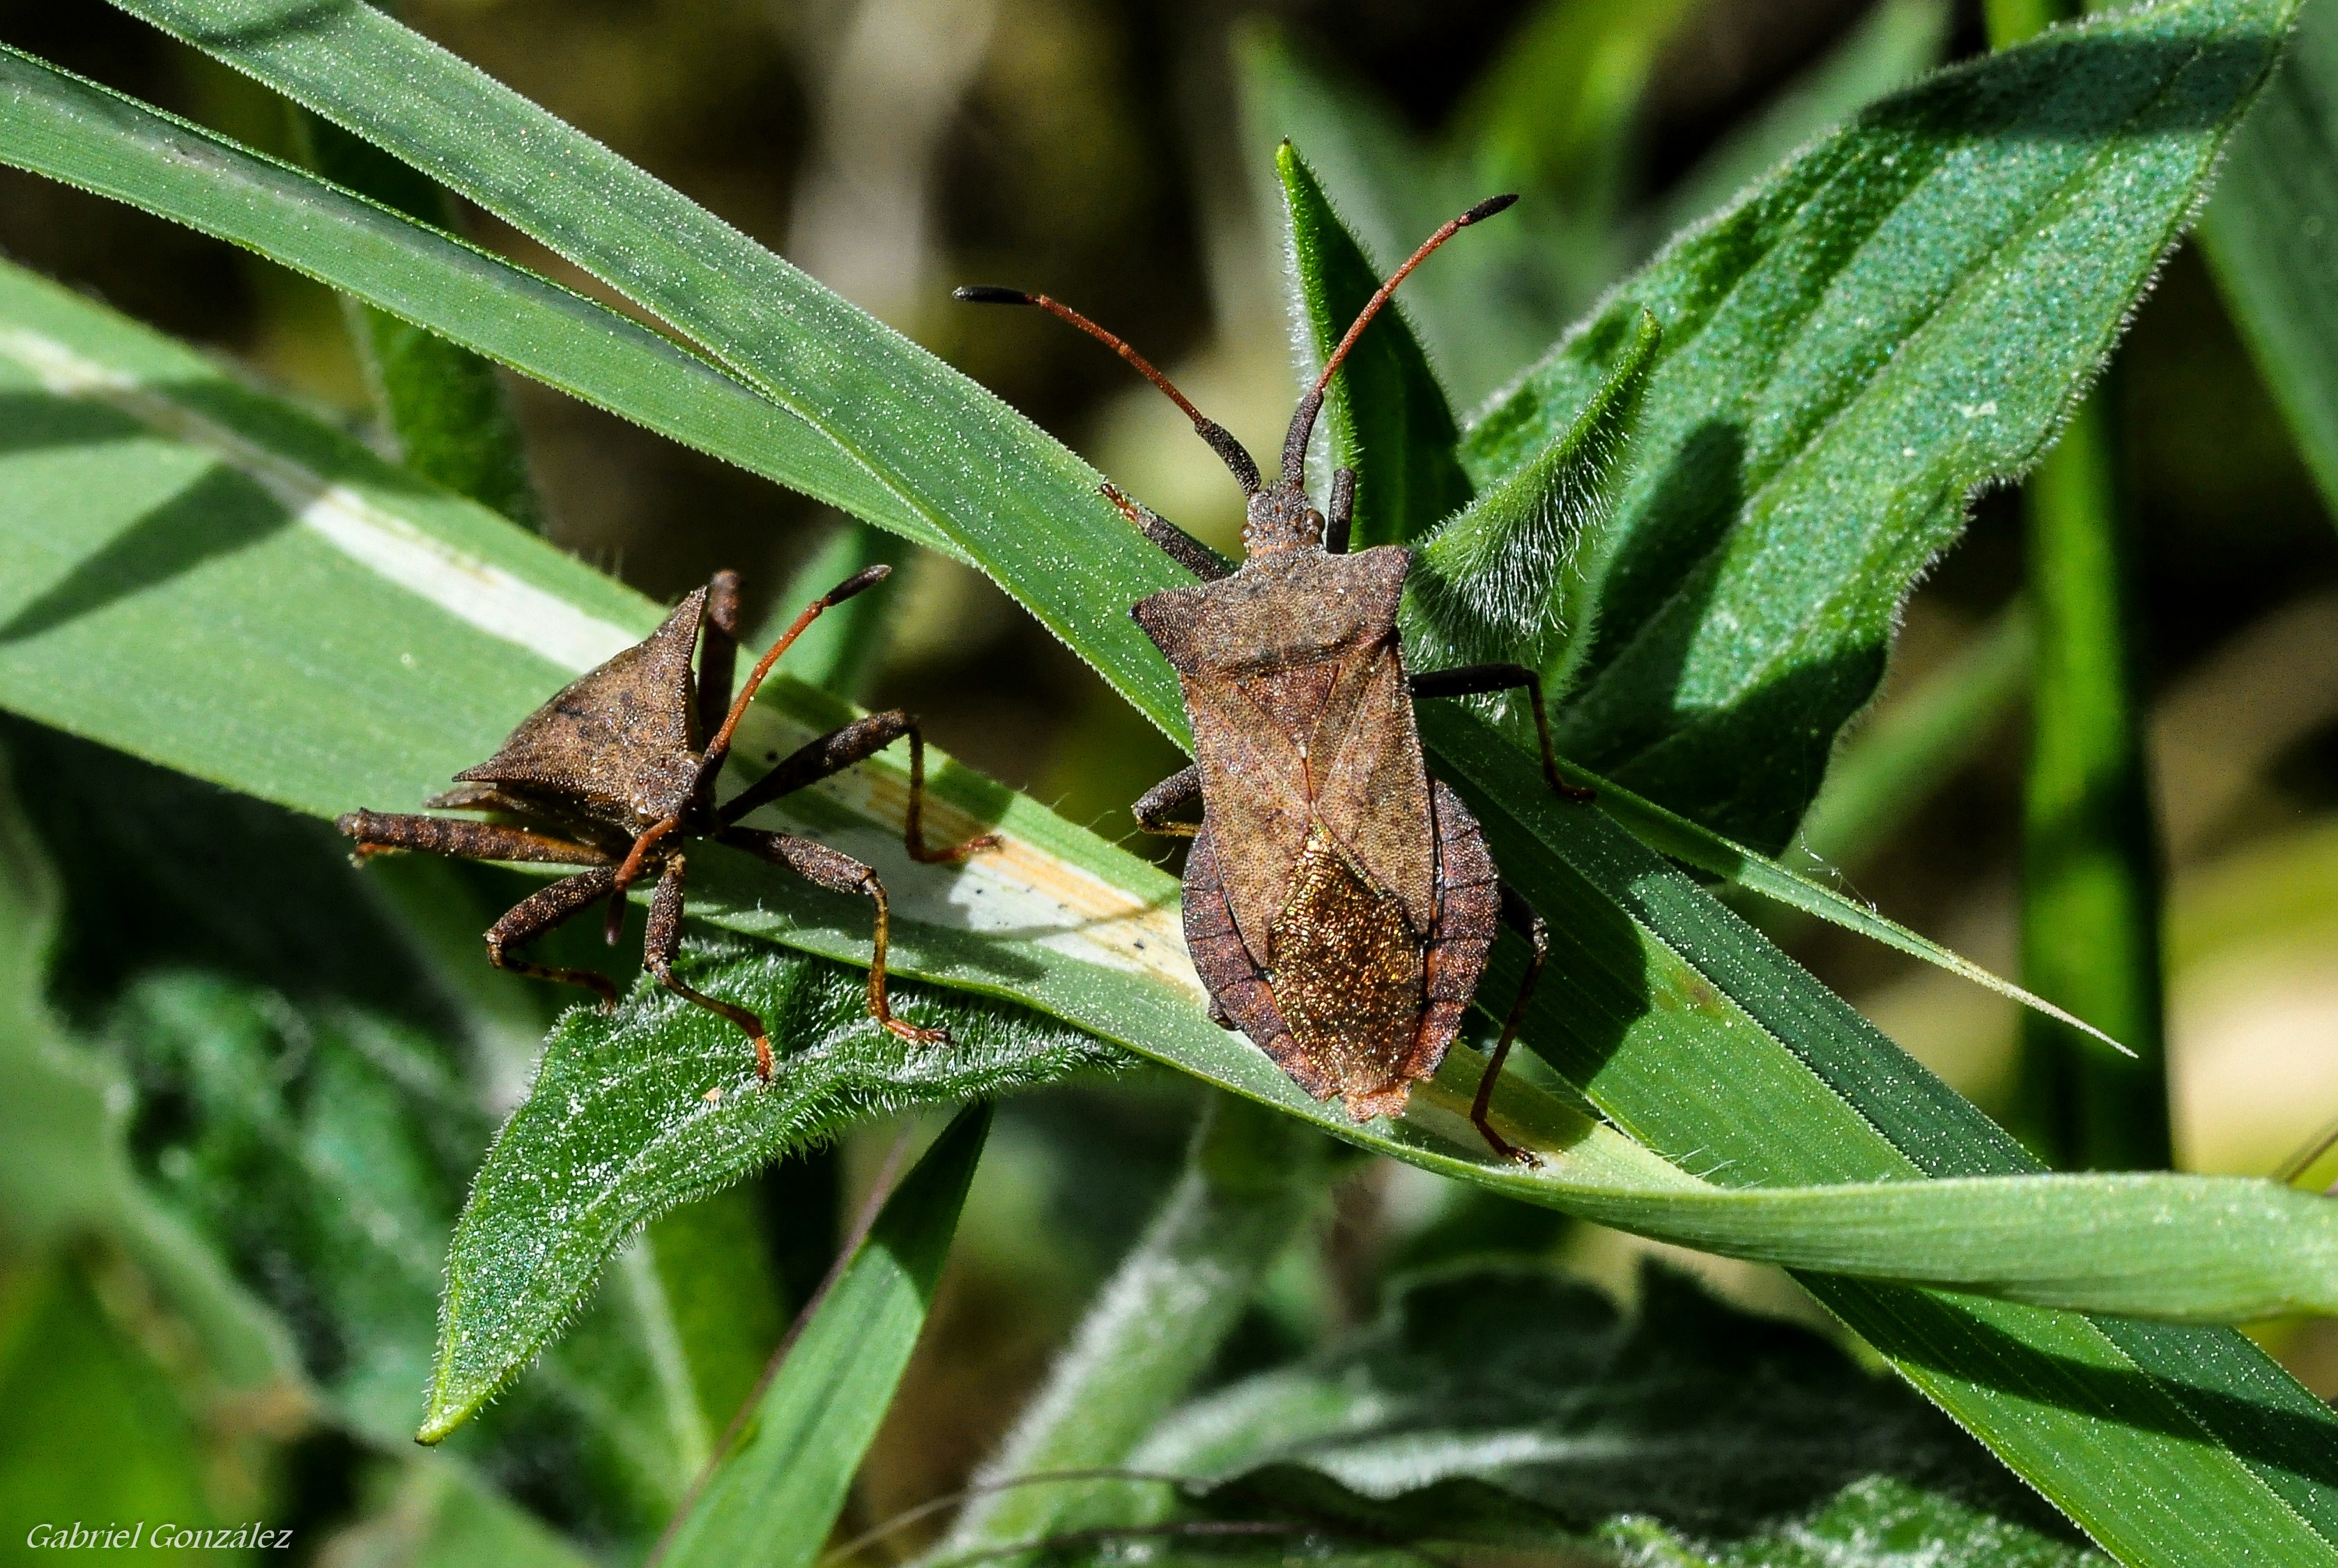
nature, flower, green, insect, macro, fauna, invertebrate, close up, animals, naturaleza, grasshopper, nikond90, locust, ggl1, gaby1, xovesphoto, animales, gphoto, sigma105mm, macro photography, arthropod, net winged insects, cricket like insect